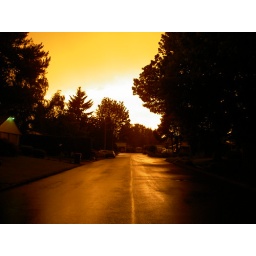
The street in front of my house after a thunderstorm -- no color editing. 6/19/05